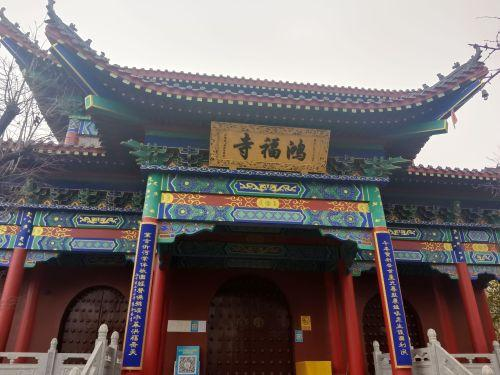
地标名称：诸葛城鸿福寺
所在城市：临沂市·兰山区